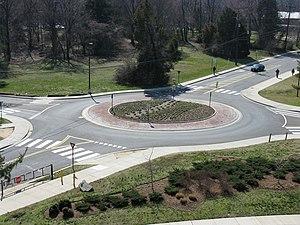
Un carrefour giratoire, ou plus communément un giratoire, est un carrefour particulier formé d'un anneau central qui permet aux usagers de prendre n'importe quelle direction. En Belgique, ils sont appelés ronds-points.